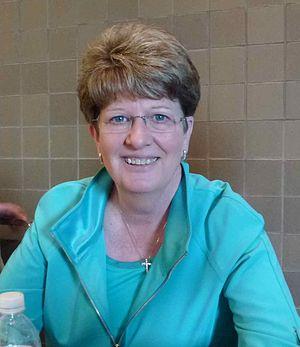
Le Temple de la renommée des femmes du Texas est créé en 1984 par la Commission du Gouverneur sur les Femmes. Les lauréates sont sélectionnées tous les deux ans à partir de propositions du public. Elles doivent soit être natives du Texas, soit y résider au moment de leur nomination.